Landscape

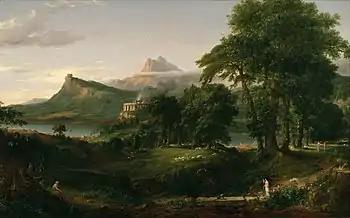
Thomas Cole "The Course of Empire The Arcadian or Pastoral State", US, 1836.

Topographical poetry is a genre of poetry that describes, and often praises, a landscape or place. John Denham's 1642 poem "Cooper's Hill" established the genre, which peaked in popularity in 18th-century England. Examples of topographical verse date, however, to the Late Classical period, and can be found throughout the Medieval era and during the Renaissance. Though the earliest examples come mostly from continental Europe, the topographical poetry in the tradition originating with Denham concerns itself with the classics, and many of the various types of topographical verse, such as river, ruin, or hilltop poems were established by the early 17th century. Alexander Pope's "Windsor Forest" (1713) and John Dyer's "Grongar Hill' (1762) are two other familiar examples. George Crabbe, the Suffolk regional poet, also wrote topographical poems, as did William Wordsworth, of which "Lines written a few miles above Tintern Abbey" is an obvious example. More recently, Matthew Arnold's "The Scholar Gipsy" (1853) praises the Oxfordshire countryside, and W. H. Auden's "In Praise of Limestone" (1948) uses a limestone landscape as an allegory.